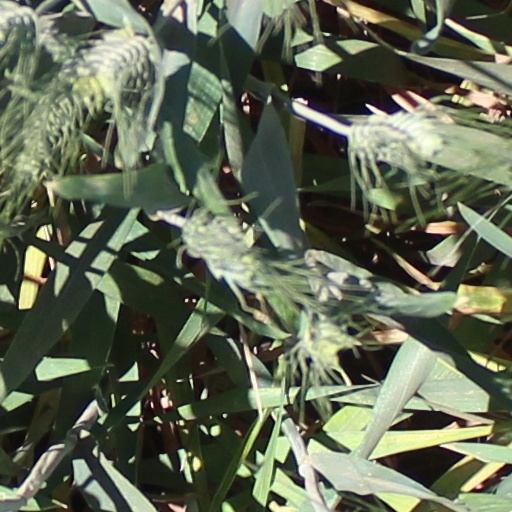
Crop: wheat